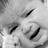
Emotion: sad